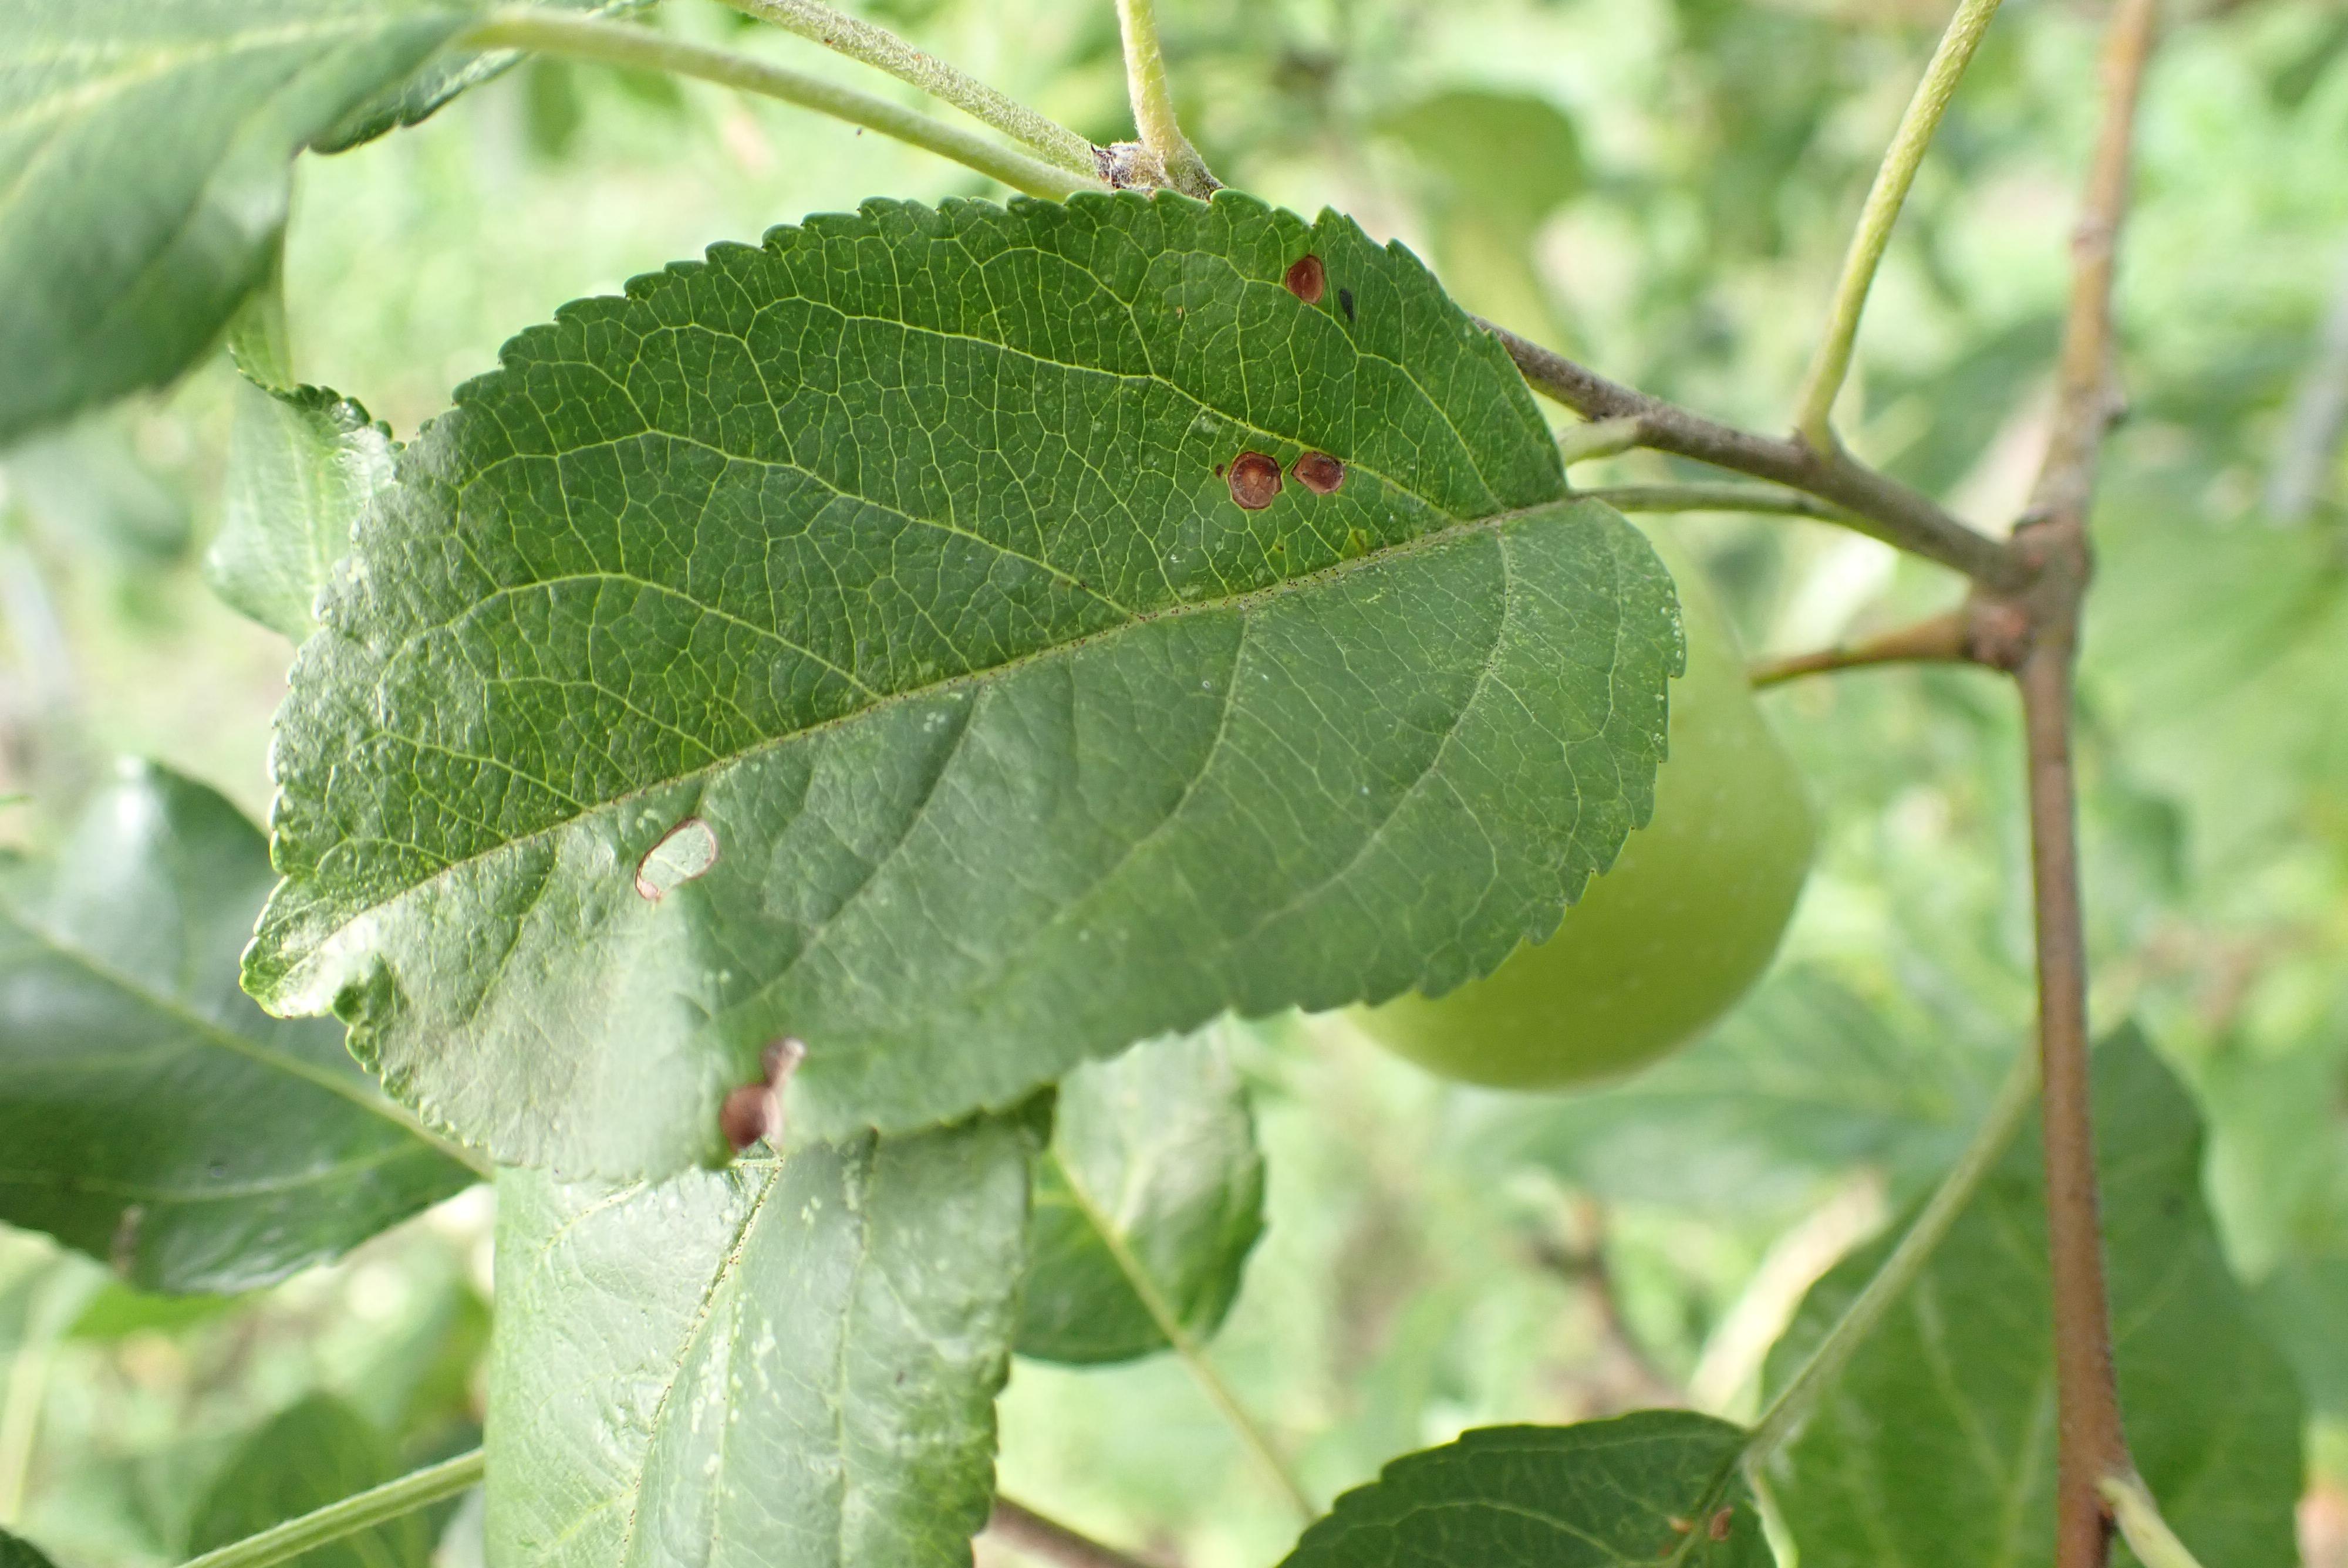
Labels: frog_eye_leaf_spot